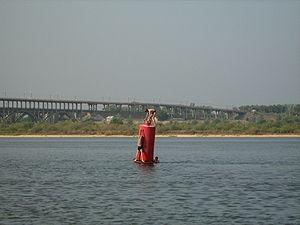
La Volga est le plus grand fleuve d'Europe. Avec ses affluents, il draine plus d'un tiers de la surface de la Russie européenne. La Volga prend sa source dans les collines de Valdaï à 228 mètres d'altitude entre Moscou et Saint-Pétersbourg avant de se jeter dans la mer Caspienne après un long parcours de 3 690 km. Le fleuve est navigable sur presque toute sa longueur grâce à d'énormes aménagements réalisés pour l'essentiel durant la seconde moitié du XXᵉ siècle. Son bassin versant, d'une superficie de 1 350 000 km², rassemble une mosaïque de peuples. La vallée de la Volga concentre depuis la Seconde Guerre mondiale une part importante des activités industrielles de la Russie. La Volga joue également un grand rôle dans l'imaginaire russe et a inspiré de nombreux romans, tableaux et chansons, tels que Les Bateliers de la Volga.